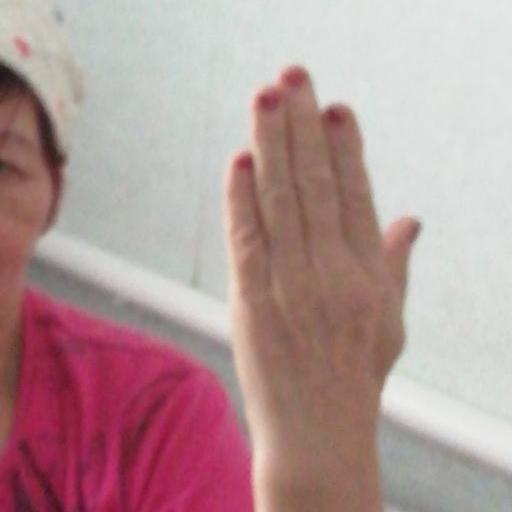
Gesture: stop_inverted